Portrait of Olivia Porter

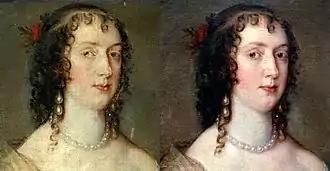
"Portrait of Olivia Porter" by Anthony van Dyck before and after restoration. The version on the left was the photograph originally posted to the Your Paintings website.

The Public Catalogue Foundation formed in 2003, with the objective of documenting all oil paintings in public ownership within the United Kingdom. This objective was reached in 2012, with work beginning on transferring all 210,000 paintings to a website. The website was created in conjunction with the BBC, and was entitled "Your Paintings".